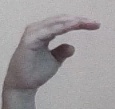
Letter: jeem